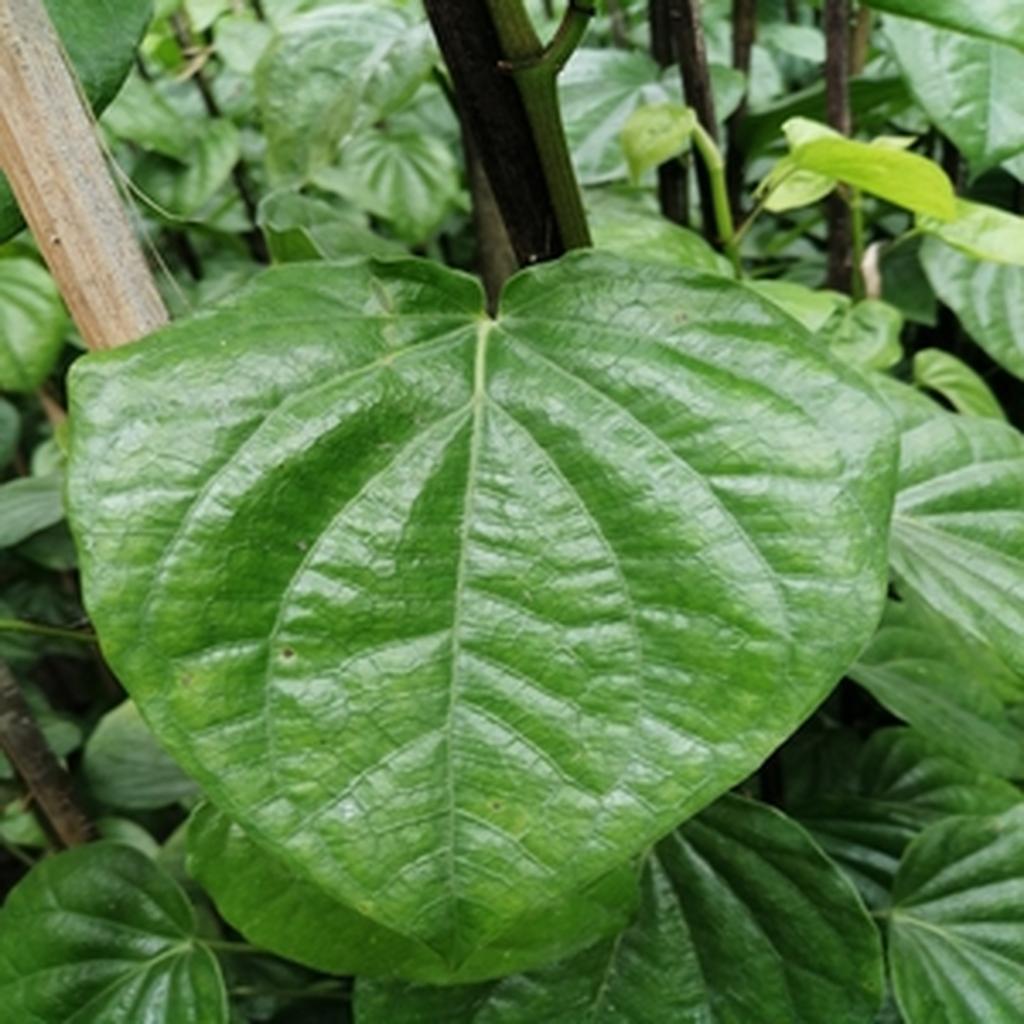
Label: Healthy_Leaf